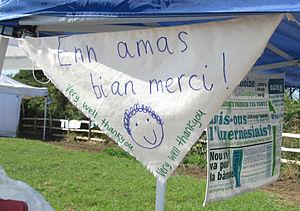
Le sercquiais est une variété de langue normande parlée à l'île Anglo-Normande de Sercq. Il est proche du normand continental.